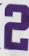
Number: 2